Greenhouse gas emissions by Australia

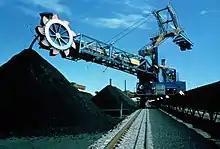
Coal in Australia is a large emitter

The emissions per capita was 15.22-15.37 tonnes in 2020, which made Australia the 11th largest emissions per capita just ahead of the United Arab Emirates and United States.(Citation 15 does not match new data)